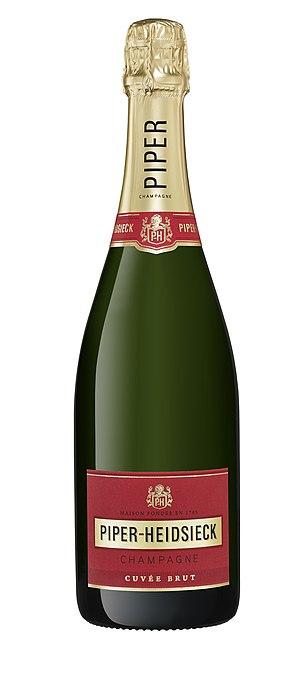
Cuvée Brut non-millésimée de Piper-Heidsieck
Piper-Heidsieck est une maison de champagne fondée par Florens-Louis Heidsieck en 1785 à Reims. Piper-Heidsieck est acquise par le groupe Rémy Cointreau en 1988, puis revendue le 8 juillet 2011 au groupe de luxe français EPI contrôlé par la famille Descours.